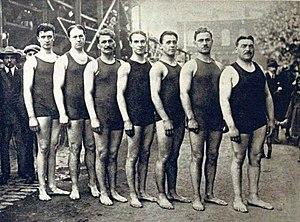
Les enfants de Neptune de Tourcoing, en 1922 (water-polo).
Les Enfants de Neptune de Tourcoing est un club de natation et de water polo français basé à Tourcoing. Il compte 46 titres de champion France élite de water polo depuis sa création dont 27 titres entre 1921 et 1964.
Henri Padou, né le 15 mai 1898 à Roubaix et mort le 19 novembre 1981 à Wasquehal, est un joueur de water-polo et nageur français.